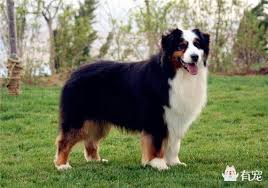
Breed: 245-n000098-Australian_Shepherd